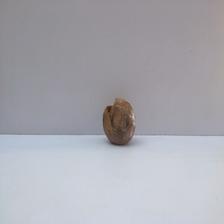
Size: Spoiled